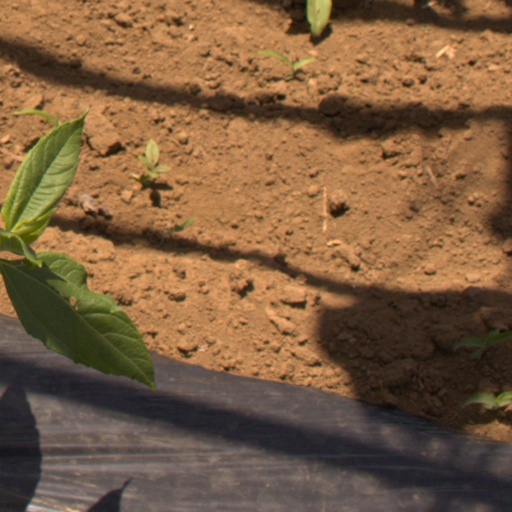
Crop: Jerusalem artichoke